Carwyn James

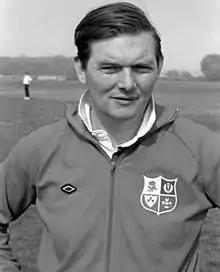

Carwyn Rees James (2 November 1929 – 10 January 1983) was a Welsh rugby union player and coach. He won two Welsh international caps but is most famous for his coaching achievements with Llanelli, the 1971 British Lions and the Barbarians, with all of whom he beat the All Blacks.